War crime

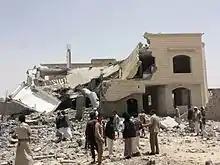
HRW wrote that the Saudi Arabian-led military intervention in Yemen that began on March 26, 2015, involved airstrikes in apparent violation of the laws of war.

In 1474, the first trial for a war crime was that of Peter von Hagenbach, realised by an ad hoc tribunal of the Holy Roman Empire, for his command responsibility for the actions of his soldiers, because "he, as a knight, was deemed to have a duty to prevent" criminal behaviour by a military force. Despite having argued that he had obeyed superior orders, von Hagenbach was convicted, condemned to death, and beheaded.